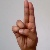
The image shows a hand gesture representing the letter 'U' in Indian Sign Language.